Answer in natural language. Considering the relative positions, where is black colour chair (highlighted by a green box) with respect to black colour chair (highlighted by a blue box)? Choose between the following options: below or above
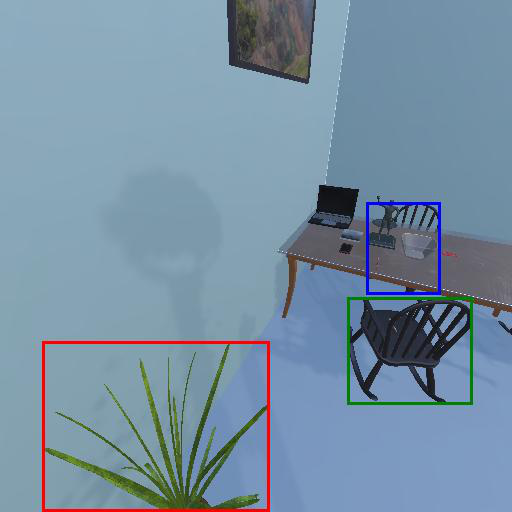
<answer>below</answer>